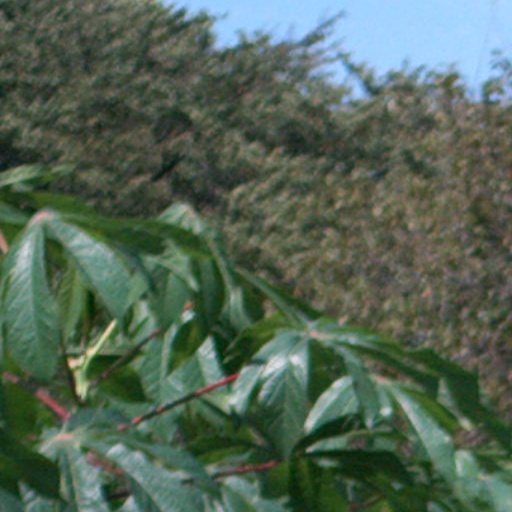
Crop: cassava